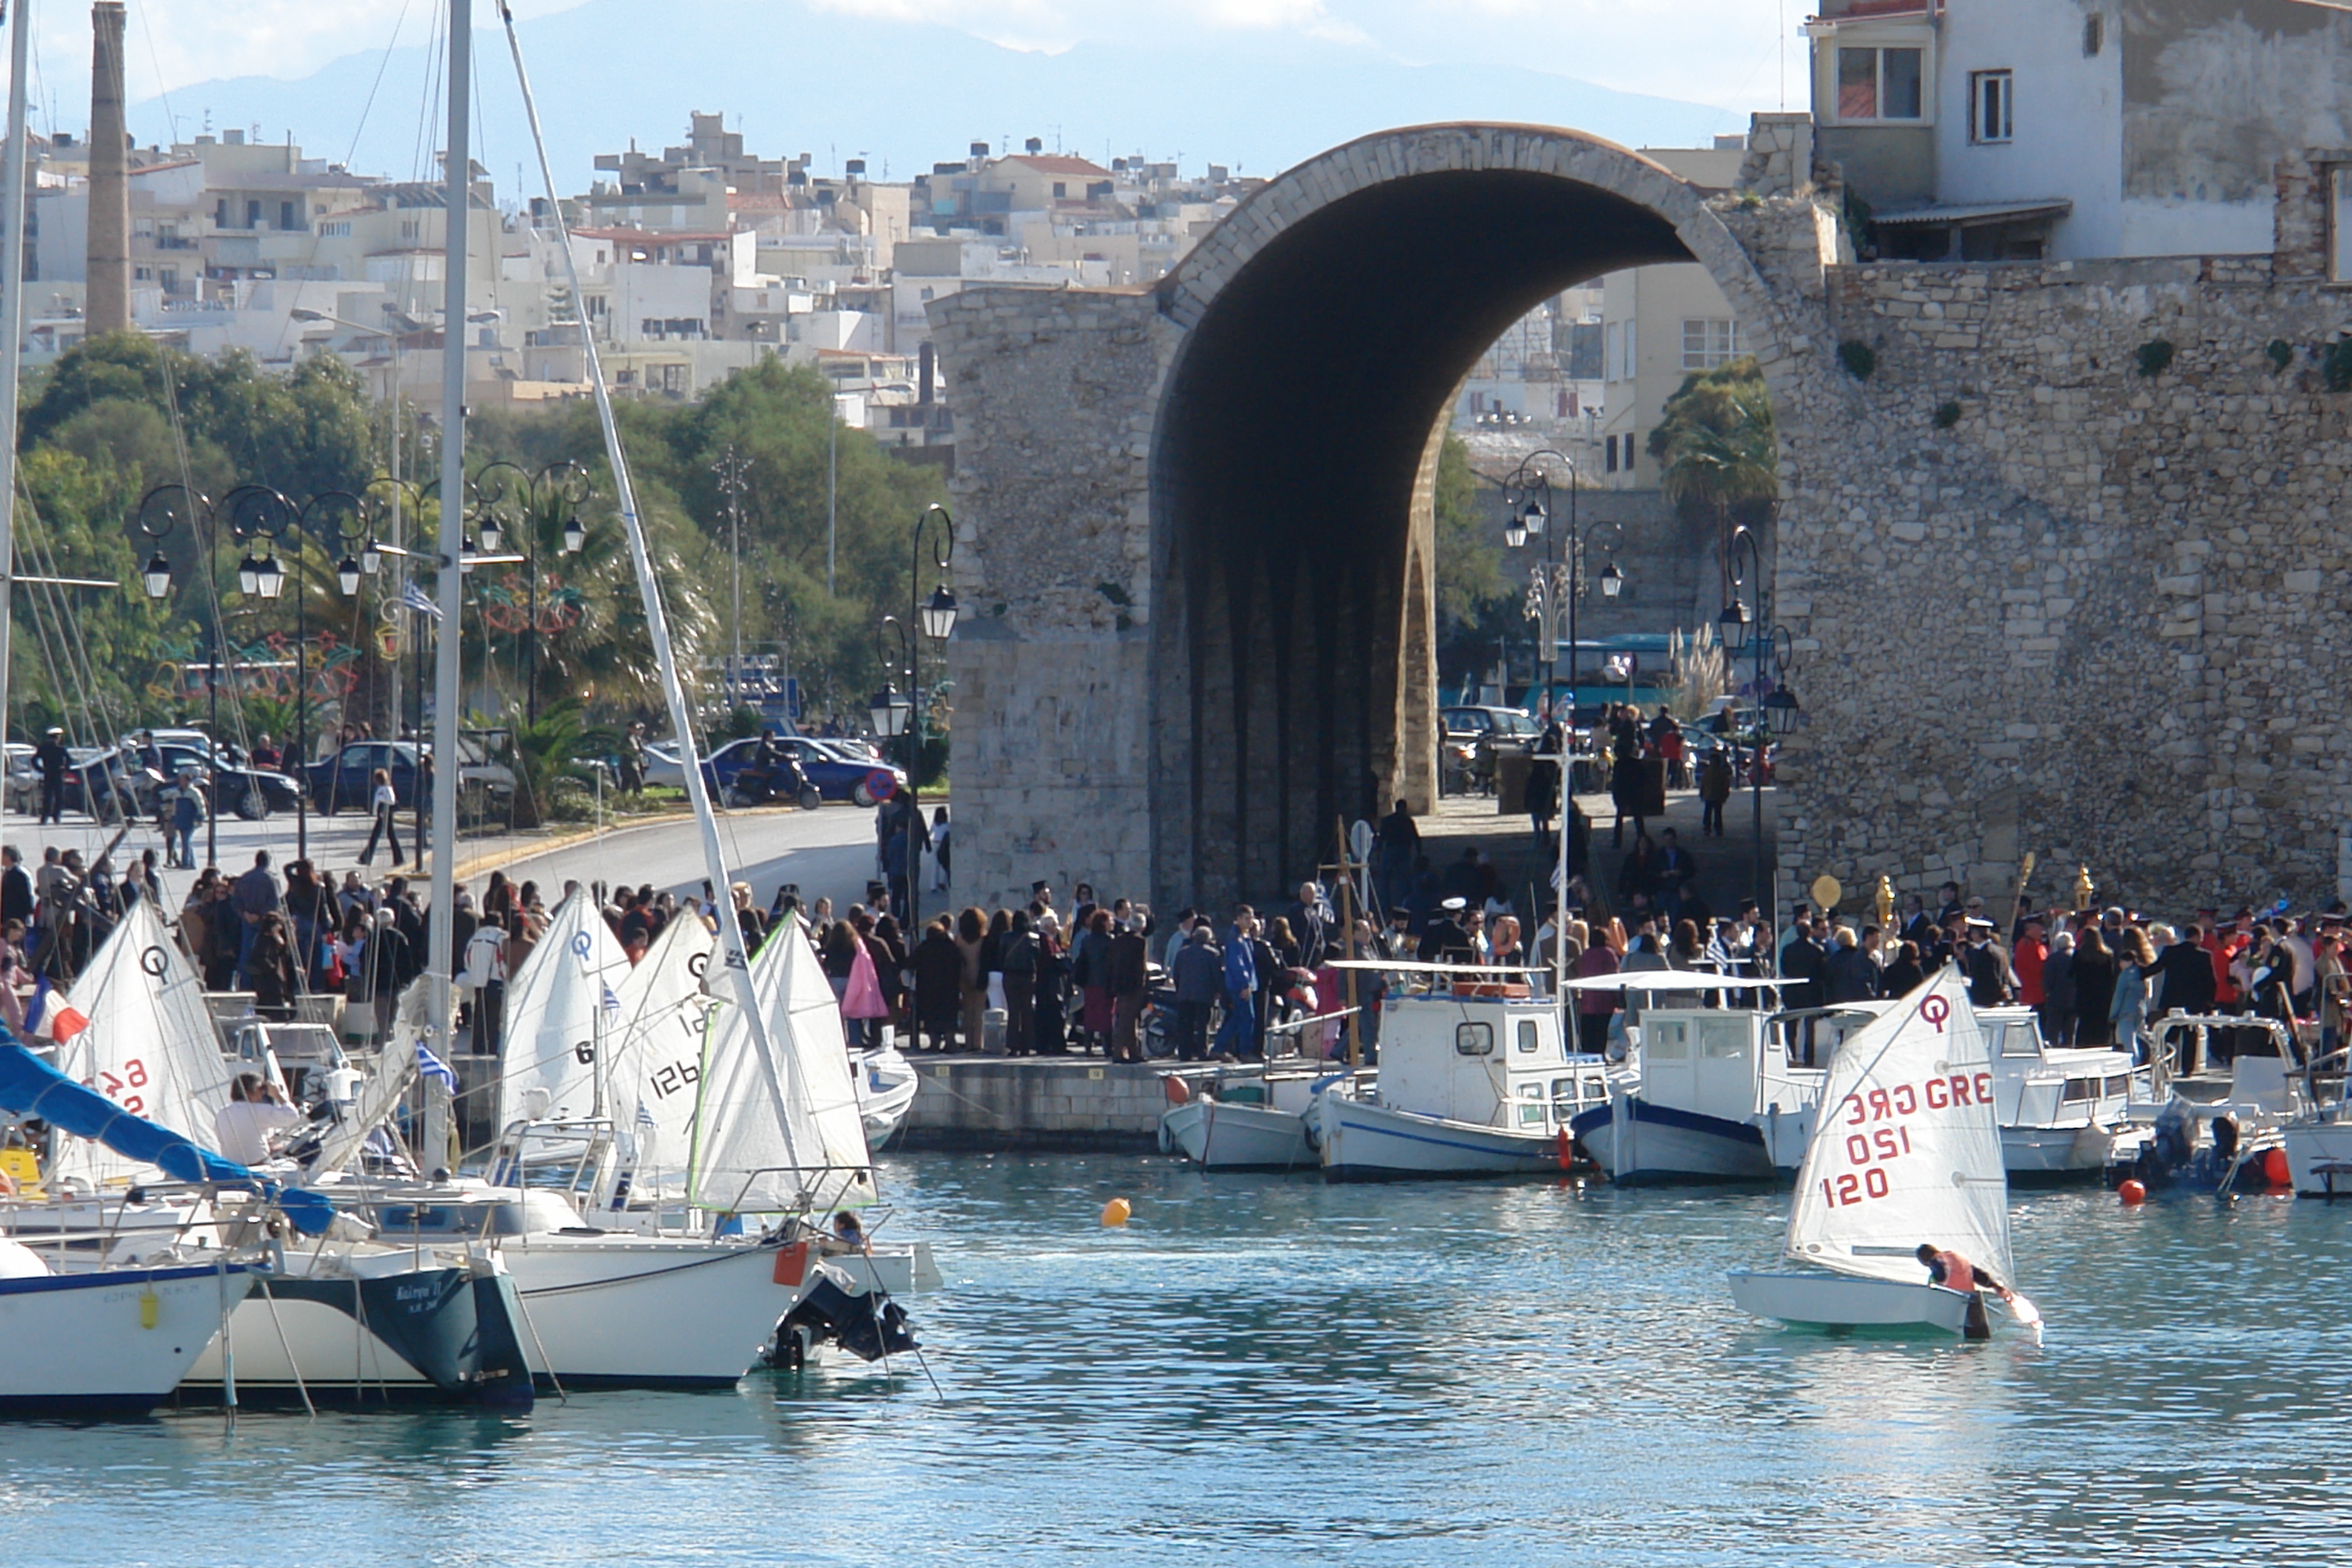
boat, vehicle, port, tourism, waterway, boating, watercraft, tours, heraklion, paraliaki